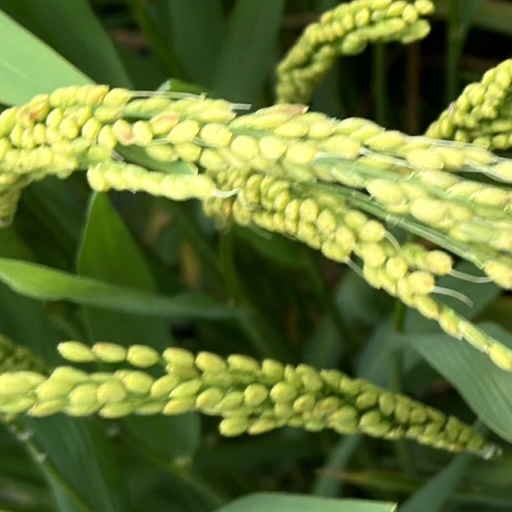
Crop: rice